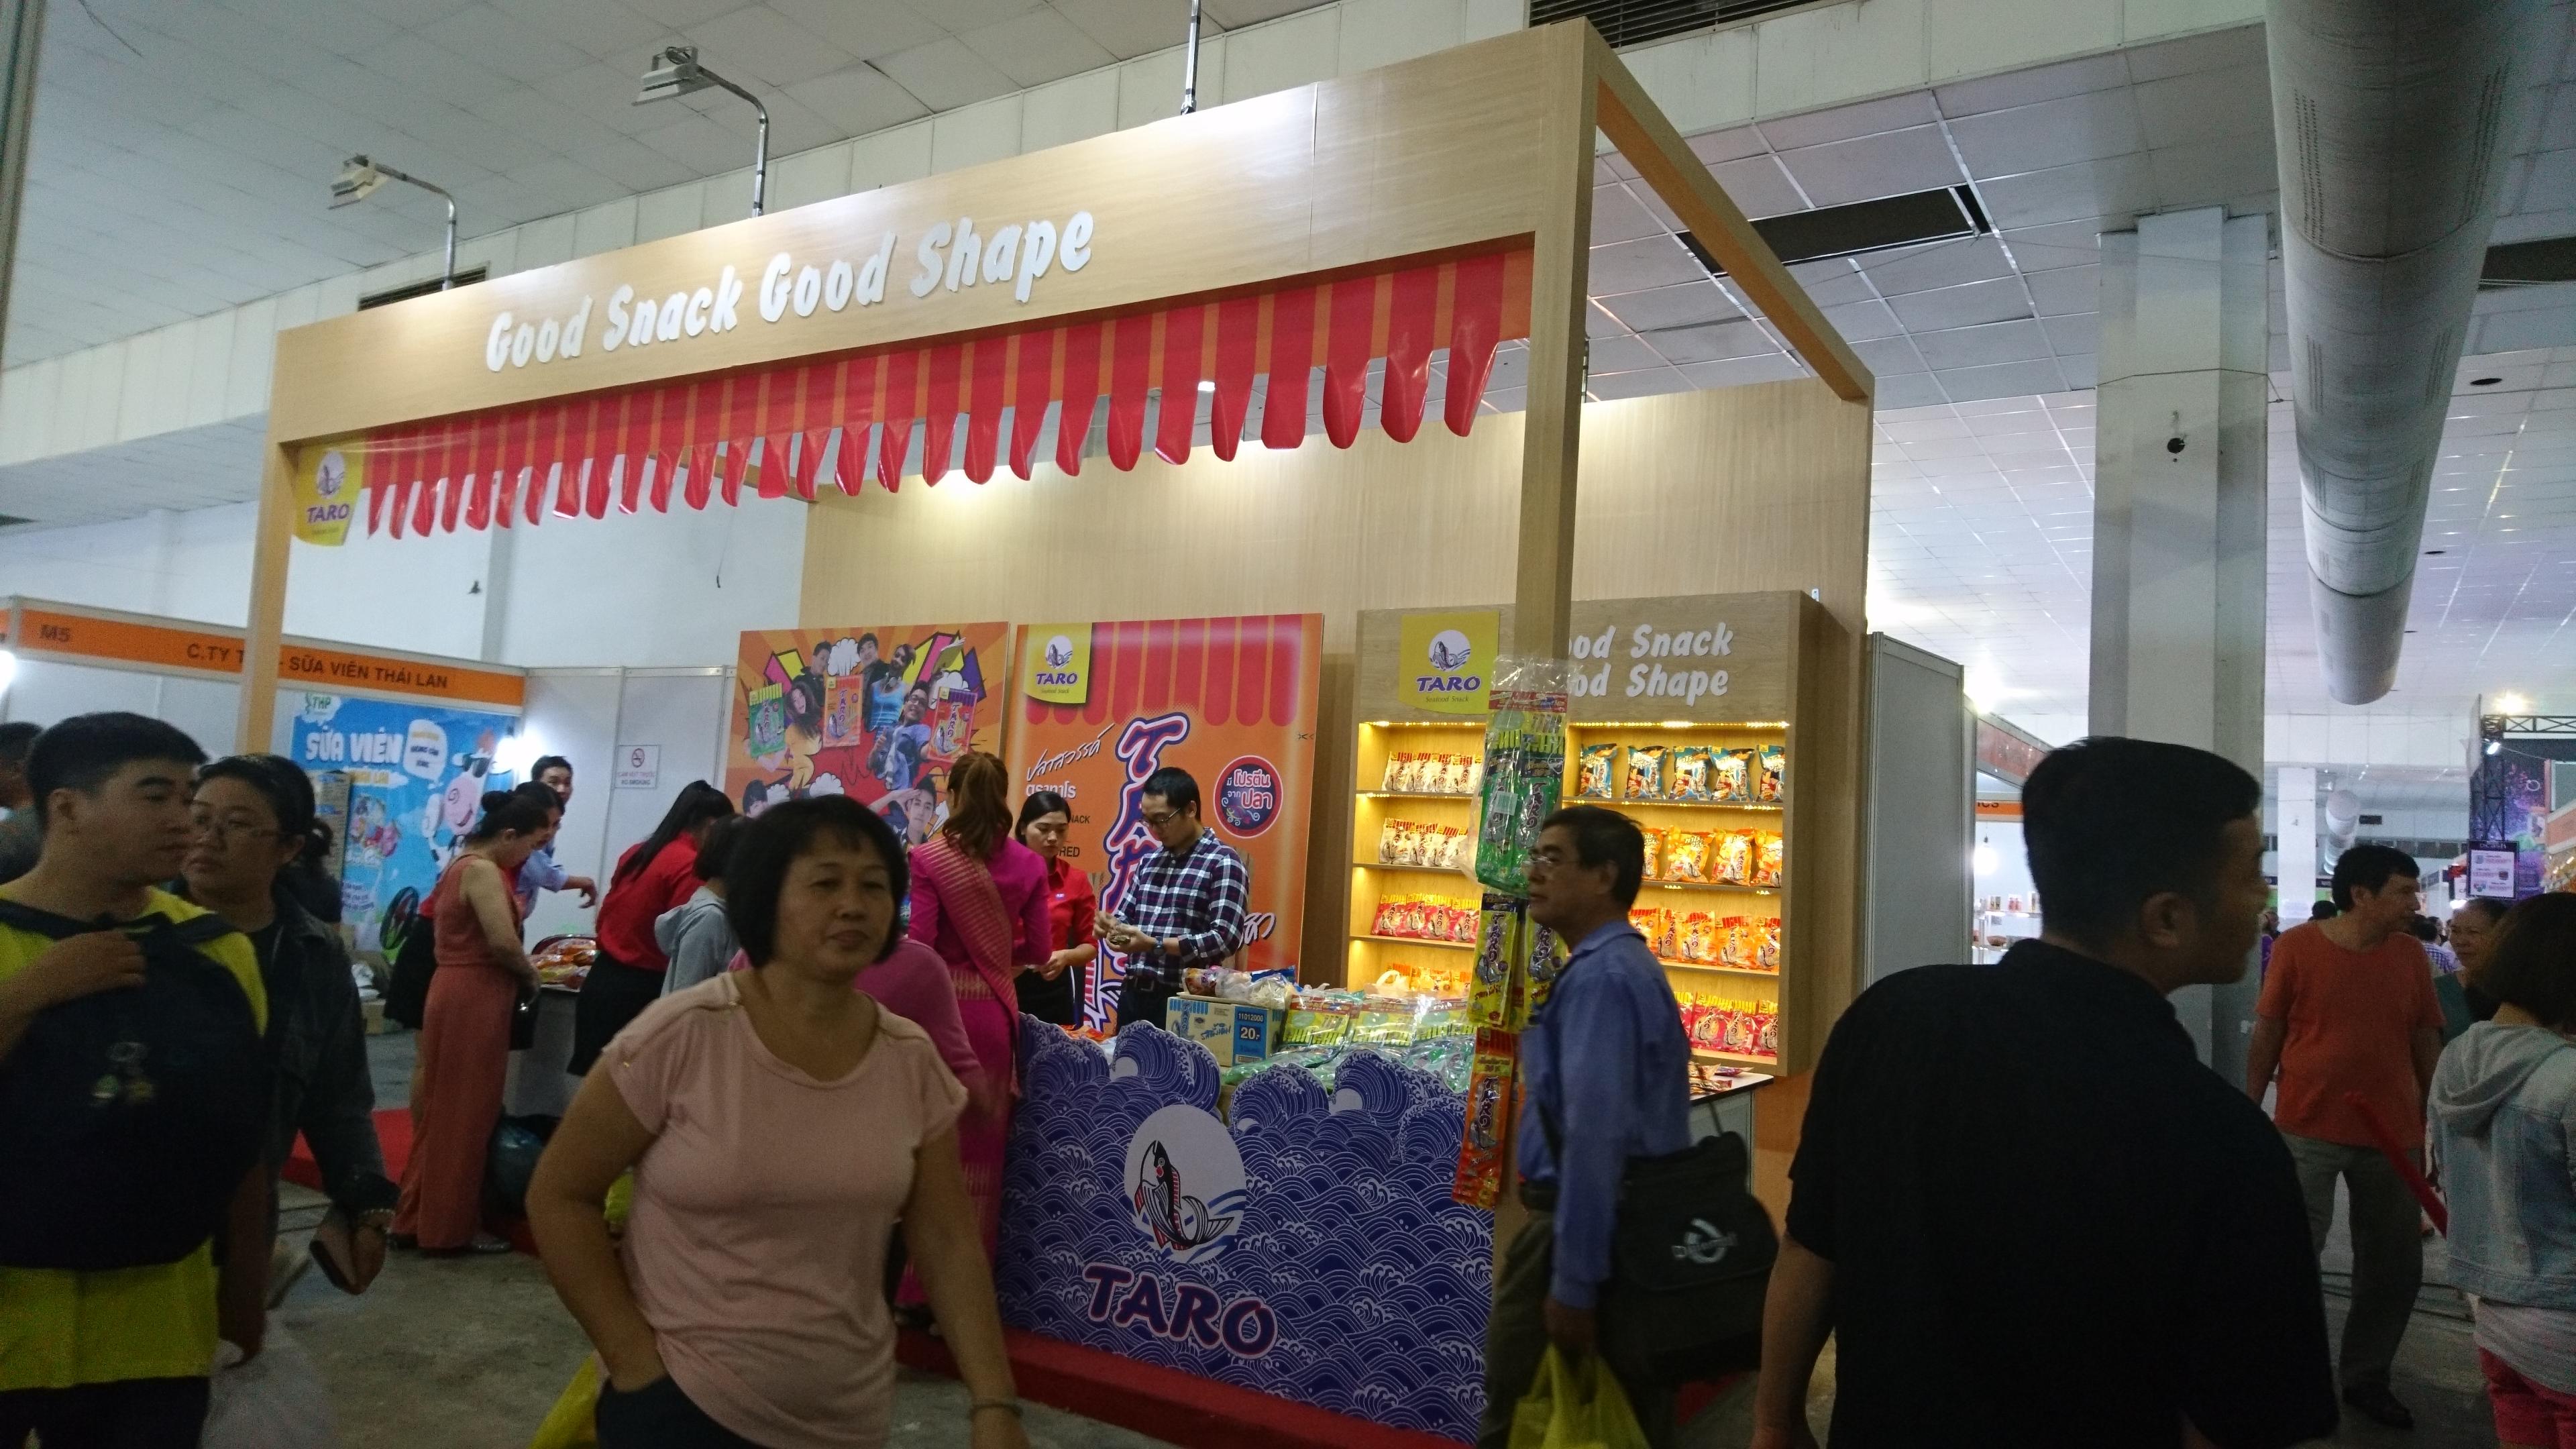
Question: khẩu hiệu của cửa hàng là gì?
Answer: good snack good shape